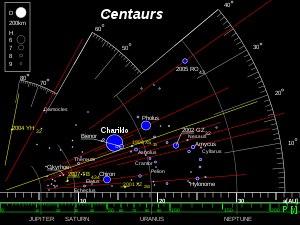
En astronomie, les centaures sont des petits corps glacés qui gravitent autour du Soleil entre Jupiter et Neptune. Ils ont été nommés d'après la race mythique des centaures.